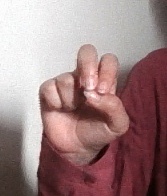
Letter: gaaf